Khurshid of Tabaristan

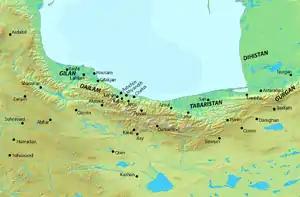
Map of Tabaristan and its neighbouring territories

Khurshid was born in 734/735, the son of Dadhburzmihr or Dadmihr (died 740) and grandson of Farrukhan the Great (died ca. 728), the first ruler ("ispahbadh") of the Dabuyid dynasty from whose reign coins are known. According to the traditional account, the Dabuyids had established themselves as the autonomous rulers of Tabaristan in the 640s, during the tumults of the Muslim conquest of Persia and the collapse of the Sasanian Empire. They owed only the payment tribute to the Arab Caliphate, and managed, despite repeated Muslim attempts at invasion, to maintain their autonomy by exploiting the inaccessible terrain of their country. A more recent interpretation of the sources by P. Pourshariati, however, supports that Farrukhan was the one who actually established the family's rule over Tabaristan, sometime in the 670s. In earlier works on the dynasty, Khurshid is named Khurshid II, due to erroneous interpretation of numismatic evidence, which led earlier scholars to interpolate a first Khurshid before Farrukhan, whose rule was thought to have begun ca. 710.